The Delevantes

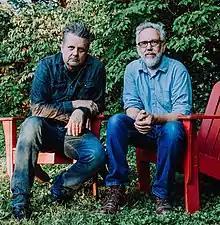
The Delevantes in 2019

The Delevantes are an American rock and roll and country band consisting of brothers Bob and Mike Delevante from Nashville, Tennessee. The band has continuously featured E Street Band’s, Garry Tallent and, in the 1990s, Benmont Tench from Tom Petty and the Heartbreakers. They were the first band to have a number one album on the Gavin Americana Charts.